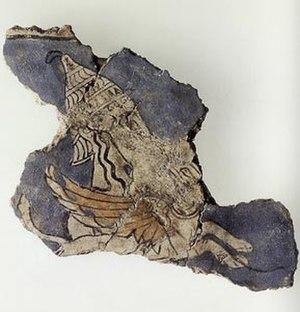
La civilisation minoenne est une civilisation antique qui s'est développée sur les îles de Crète, de Santorin et probablement sur une grande partie de la mer Égée, au sud de la Grèce de 2700 à 1200 av. J.-C.